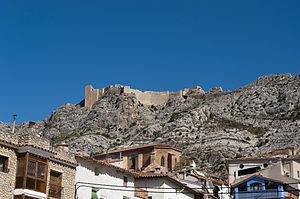
Le château de Castellote est une ancienne forteresse templière située à Castellote, en Espagne.